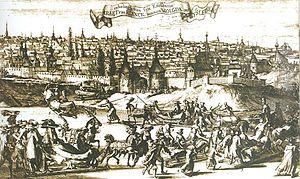
Un kremlin est un ensemble de fortifications des villes de l'ancienne Russie. Les kremlins, abritant à la fois les infrastructures militaires, les centres de pouvoir et les lieux de culte, avaient une dimension défensive, spirituelle et politique.